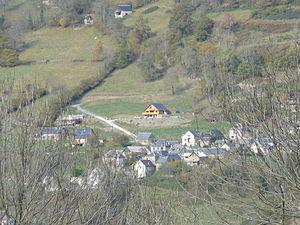
Vue du village
Binos est une commune française située dans le département de la Haute-Garonne, en région Occitanie.